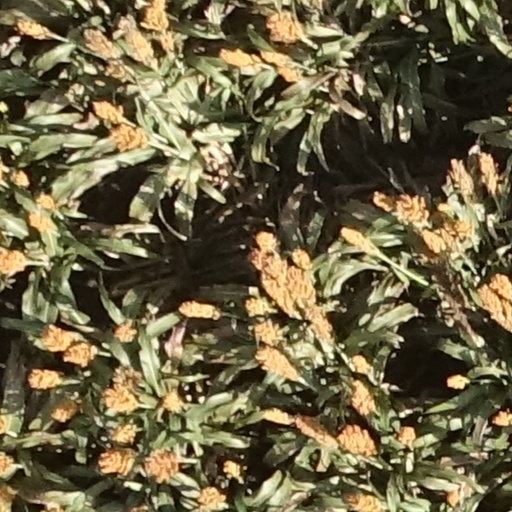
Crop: sorghum